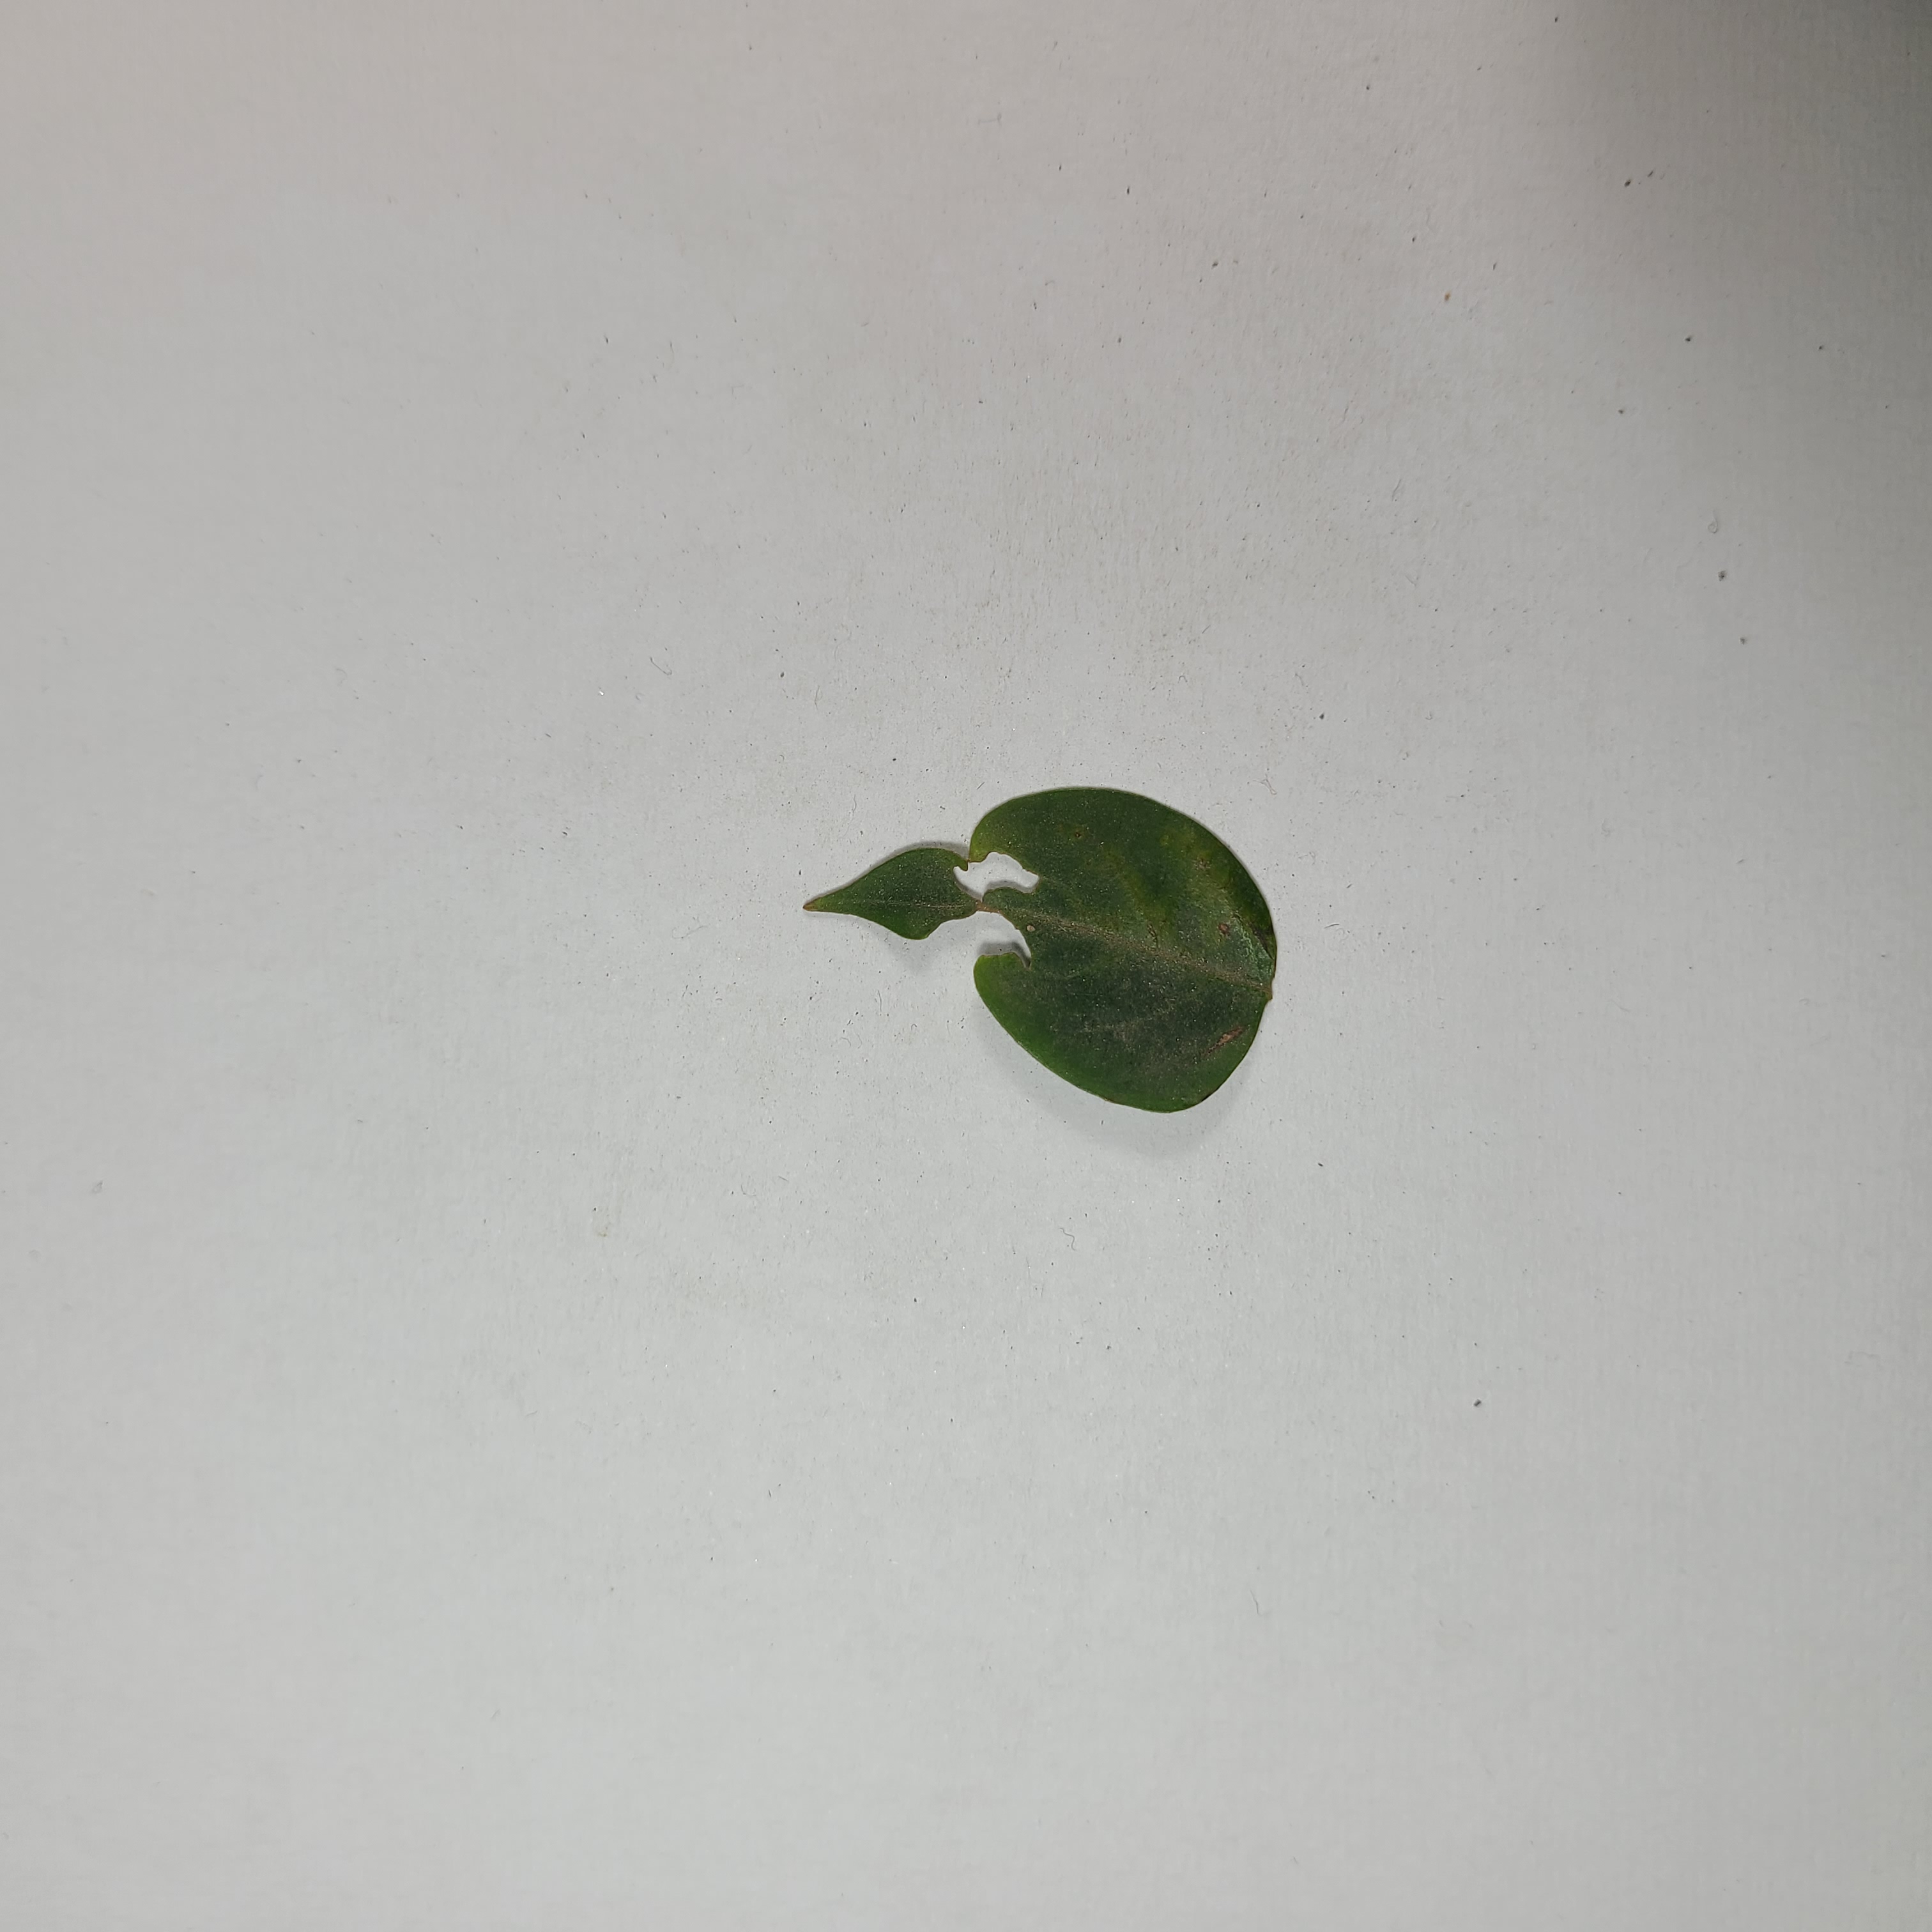
Label: Insect Hole leaves